Barn the Spoon

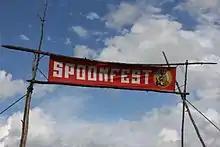
Banner entrance to Spoonfest

Carder is co-founder of Spoonfest with Robin Wood MBE (trustee and ex-chairman of the Heritage Crafts Association). Spoonfest is an annual international festival of spoon carving that has been held in Edale, Derbyshire since 2012, with 200 people attending in the first year.